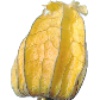
Label: Physalis with Husk 1